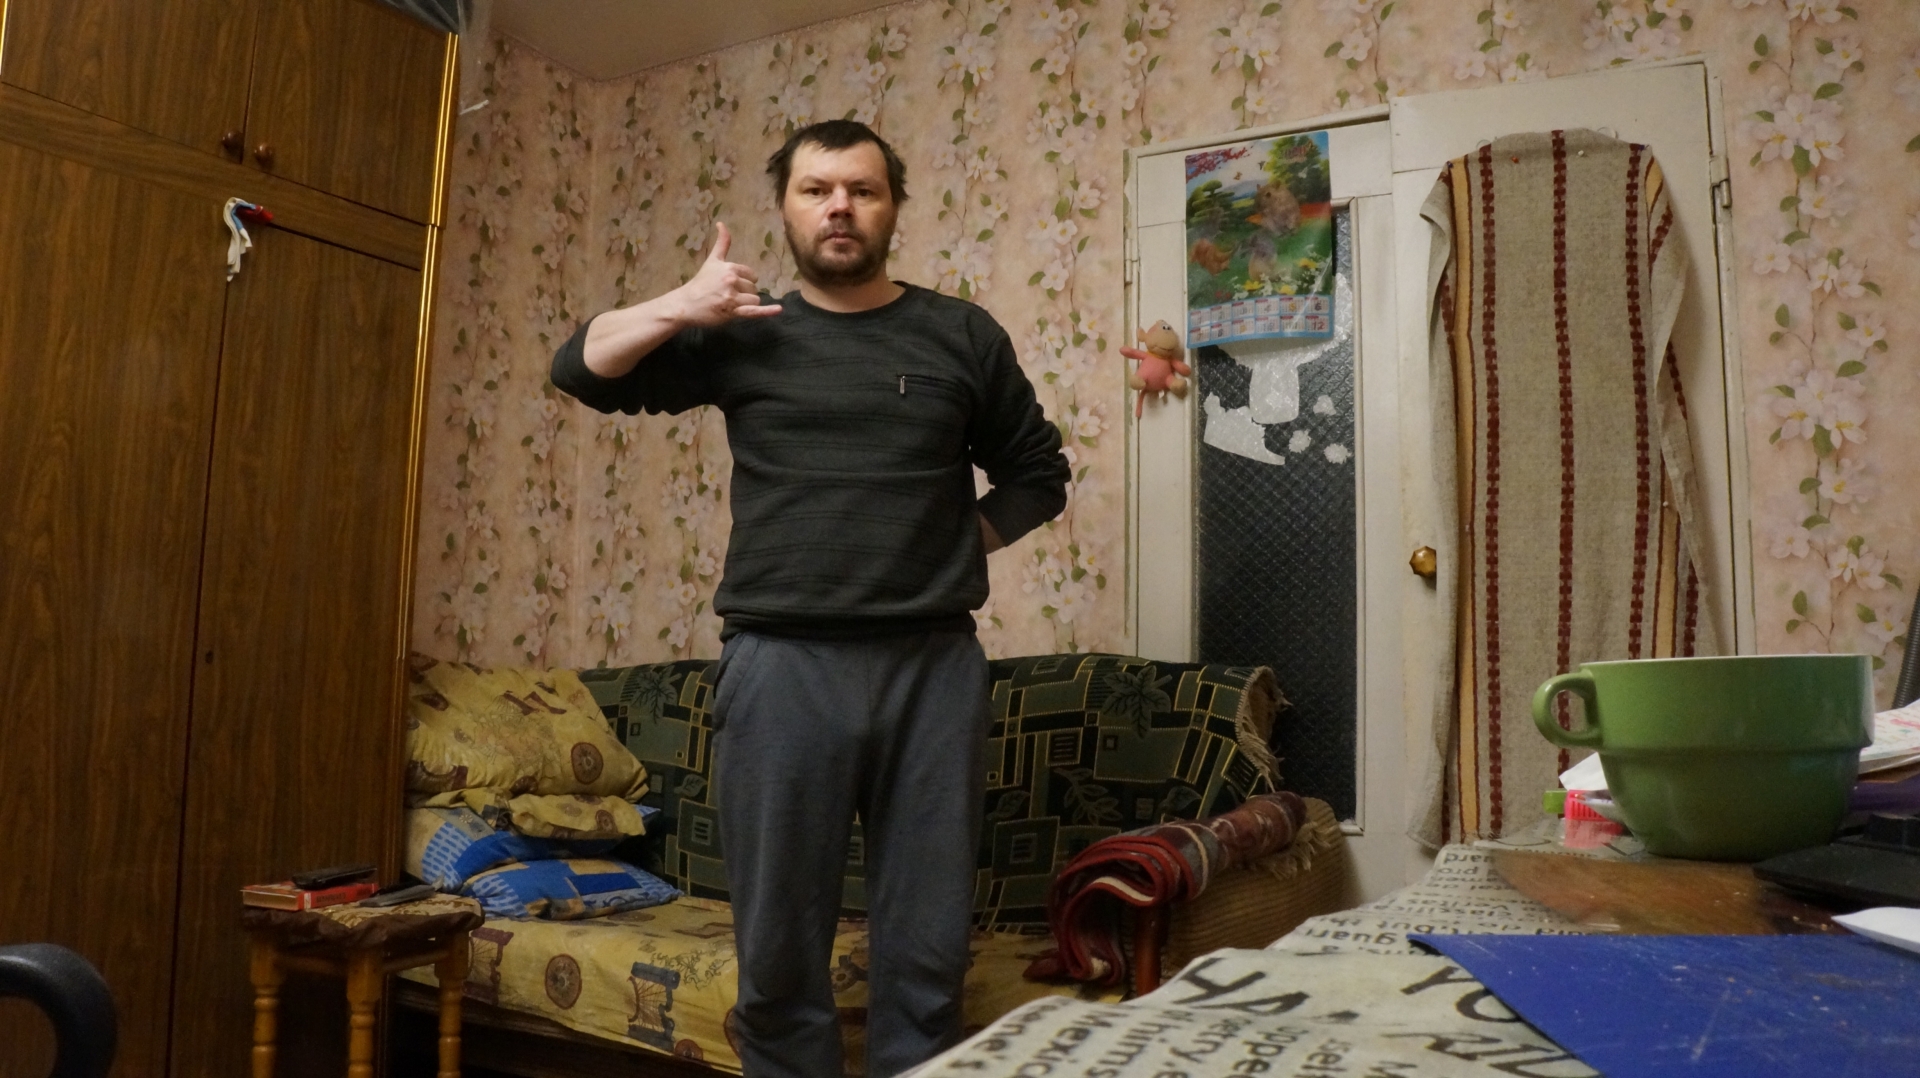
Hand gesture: call